Ketlin Saar

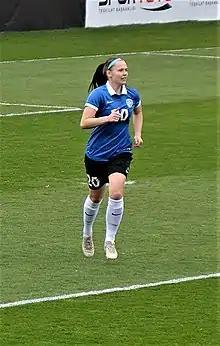

Ketlin Saar (born 2 May 1997) is an Estonian footballer who plays as a defender for JK Tallinna Kalev and the Estonia women's national team.